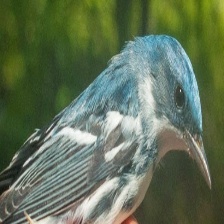
Species: CERULEAN WARBLER
Scientific name: SETOPHAGA CERULEA